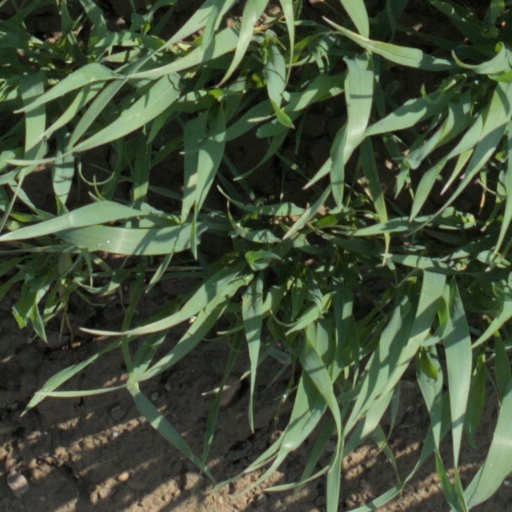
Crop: wheat